Fearsome Five

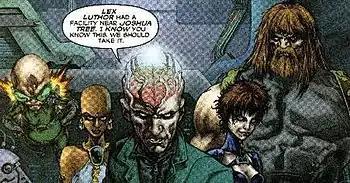

Soon after, in a storyline in "Outsiders", vol. 3, #13–15 (August–October 2004), frequent Captain Marvel archenemy Doctor Sivana gathered Psimon, freed Mammoth, Gizmo, and Jinx from prison, and was able to successfully restore Shimmer's shattered form, returning her to life. He put the team to work in a scheme to short sell Lexcorp stock by having them steal its accounts from its corporate building in Metropolis, and then drive down the stock by killing all the people in the building and destroying two other Lexcorp properties. At the latter of the two, a microchip factory of Lexcorp's subsidiary, Kellacor, the Five were confronted by the Outsiders. After escaping, the criminally unsophisticated Five urged Sivana to take Lexcorp's nuclear missile facility near Joshua Tree, California. When Sivana refused, Psimon asserted that they would take it anyway; in response, Sivana killed Gizmo with a laser blast to the head, and severed relations with the remaining four, warning them that he would kill them if they ever crossed his path again. Sivana used the money he made from the scheme to purchase a tropical island off the coast of Thailand to use as his lair. The Five were defeated in their plan to take the facility and fire a nuclear missile at Canada. Mammoth was returned to the metahuman prison on Alcatraz Island, but the other three remained at large.